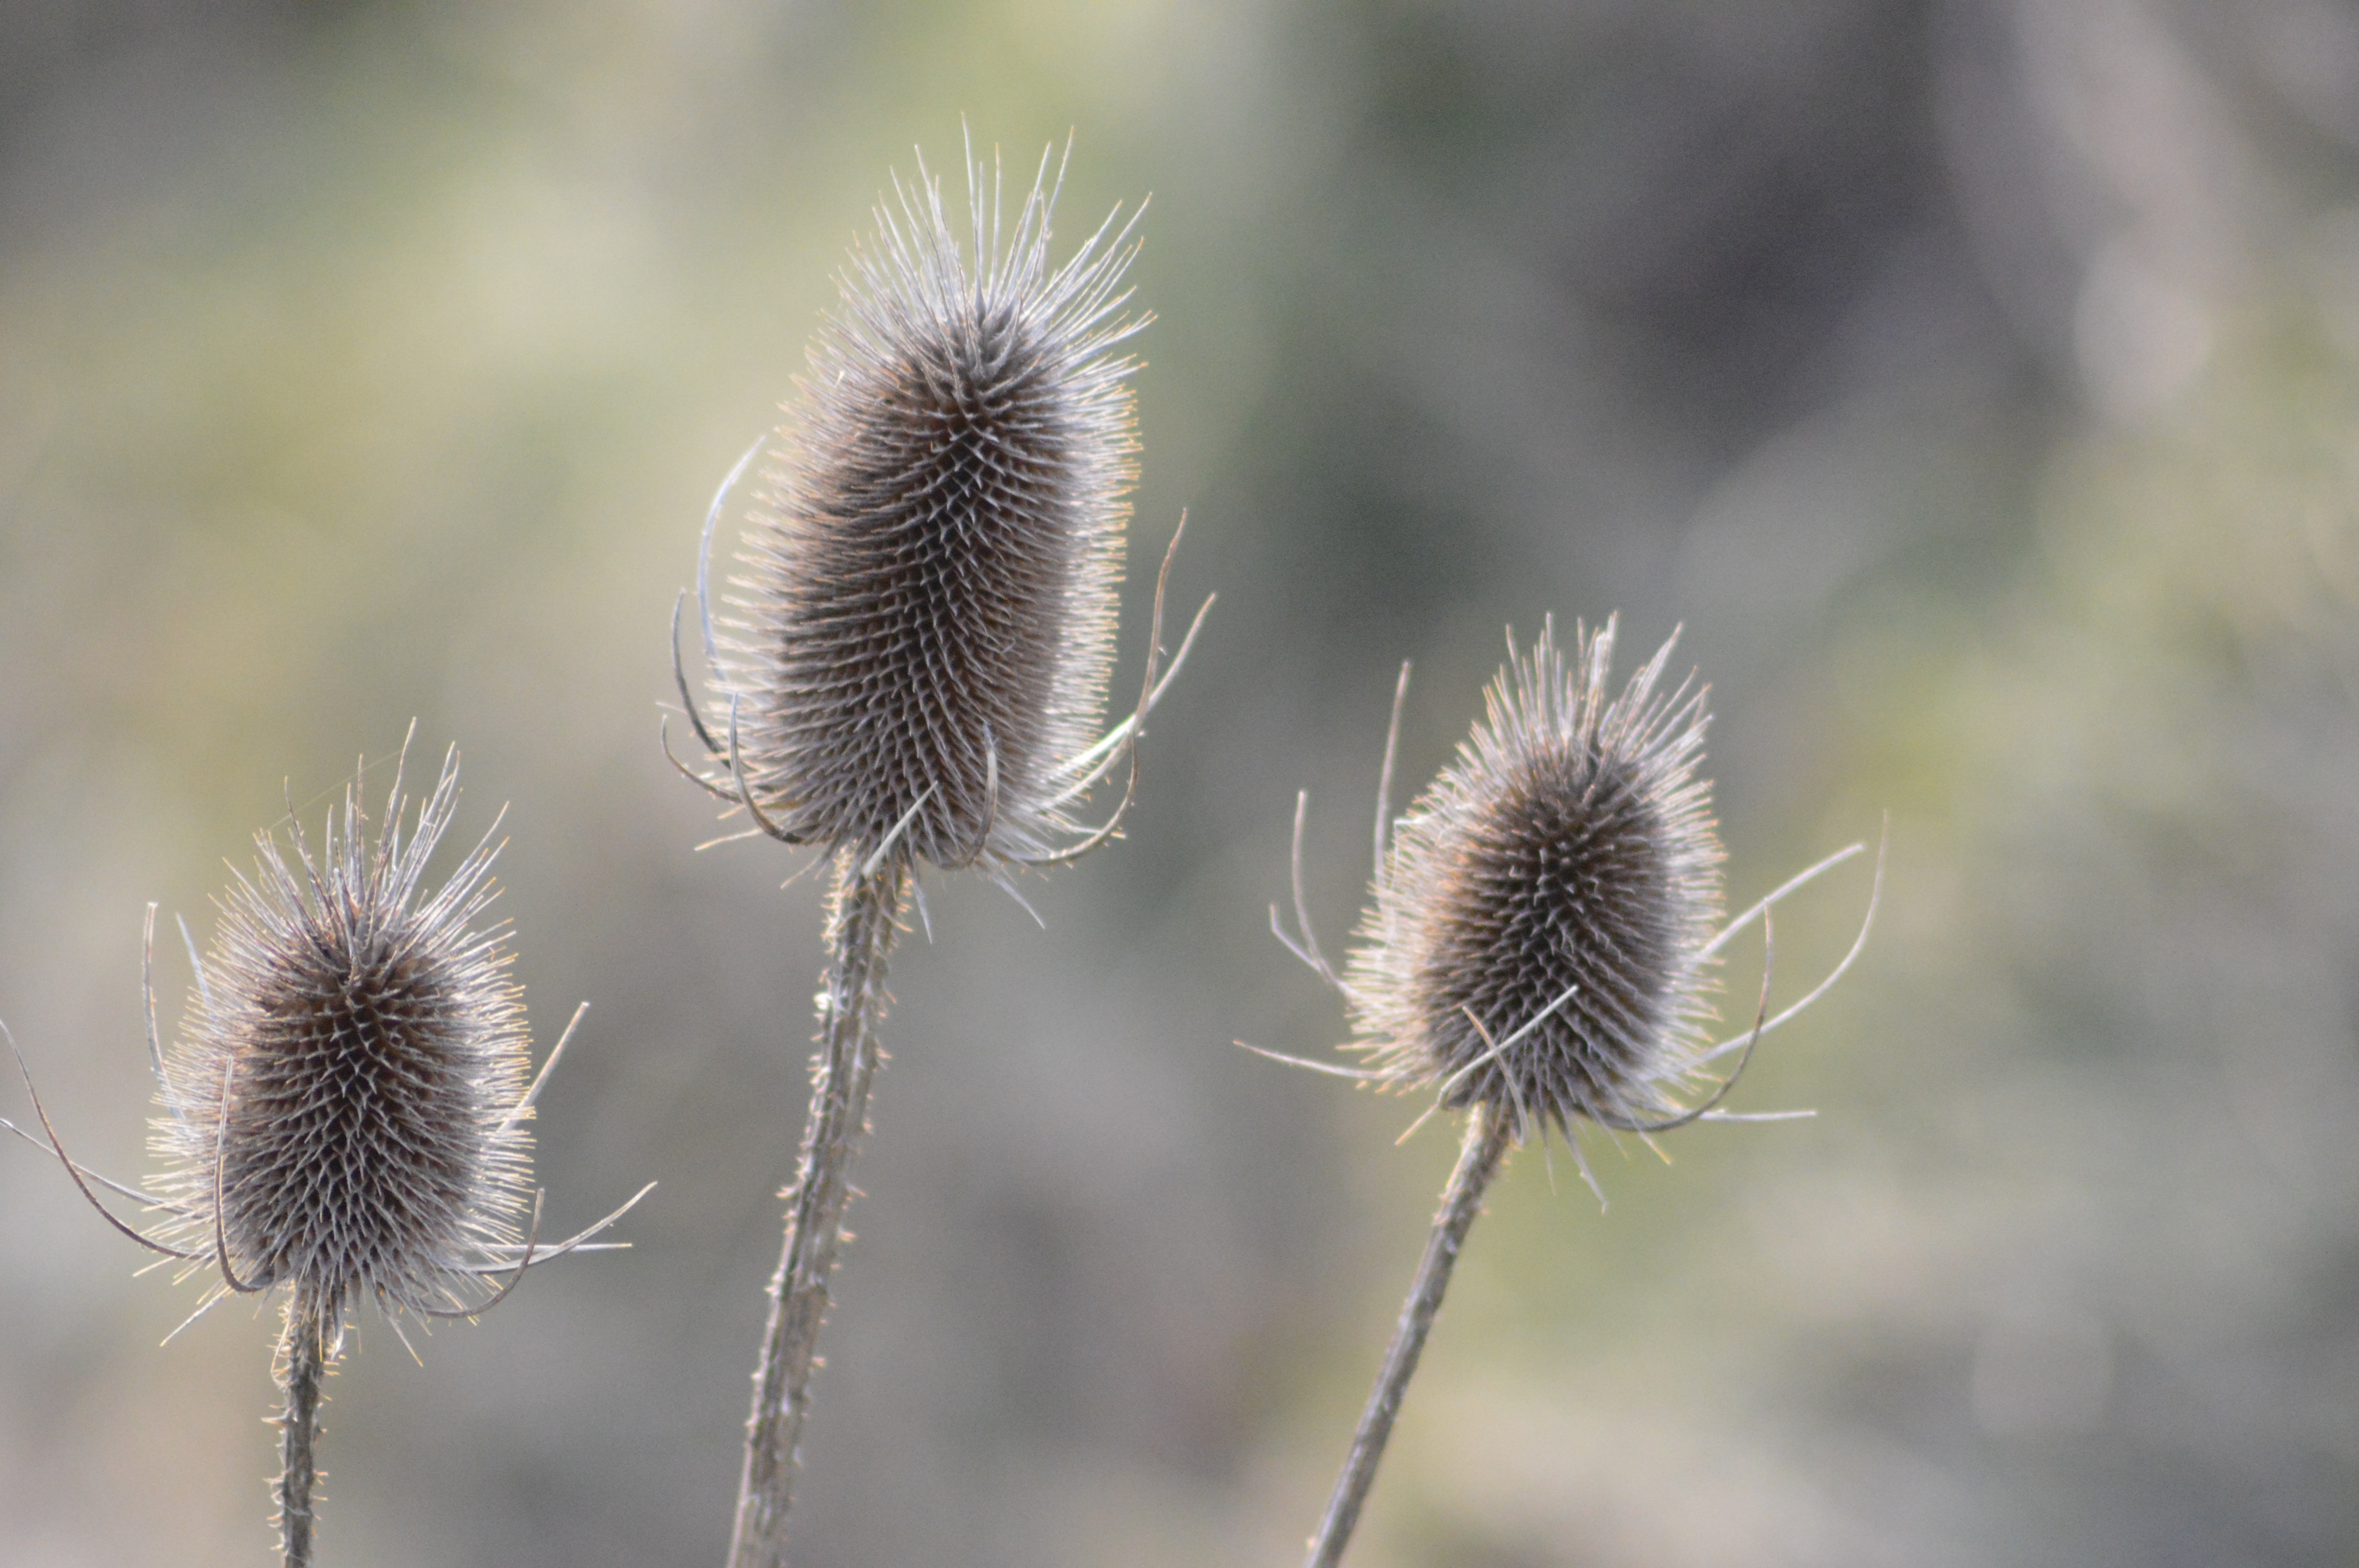
nature, grass, plant, field, photography, dandelion, prairie, flower, france, wild, spring, botany, flora, wildflower, close up, wild plant, thistles, thistle, macro photography, flowering plant, daisy family, grass family, plant stem, land plant, thorns spines and prickles